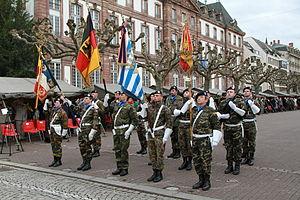
Eurocorps prise d’armes de fin de mission en Afghanistan, place Broglie à Strasbourg 31 janvier 2013, en présence de M. Pieter De Crem, ministre belge de la Défense, et de M. Kader Arif, ministre délégué auprès du ministre de la Défense, chargé des Anciens Combattants.
Le corps de réaction rapide européen, ou Eurocorps, est un état-major de niveau corps d'armée regroupant des contingents de cinq pays européens ainsi que cinq pays associés.